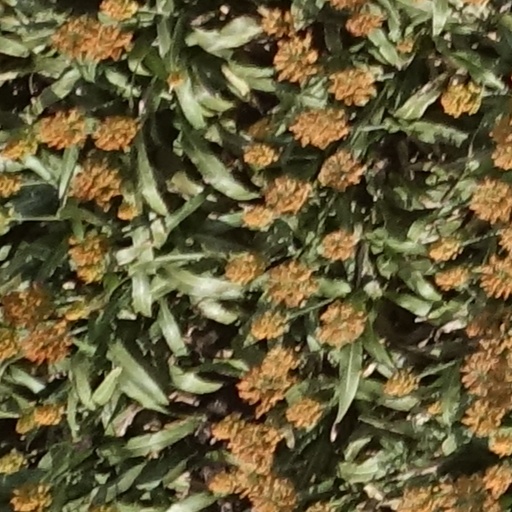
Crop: sorghum